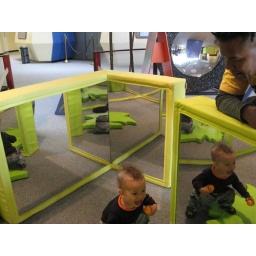
Kai with balls and mirrors in the Lawrence Hall of Science, University of California, Berkeley